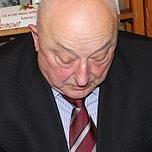
Age: 68